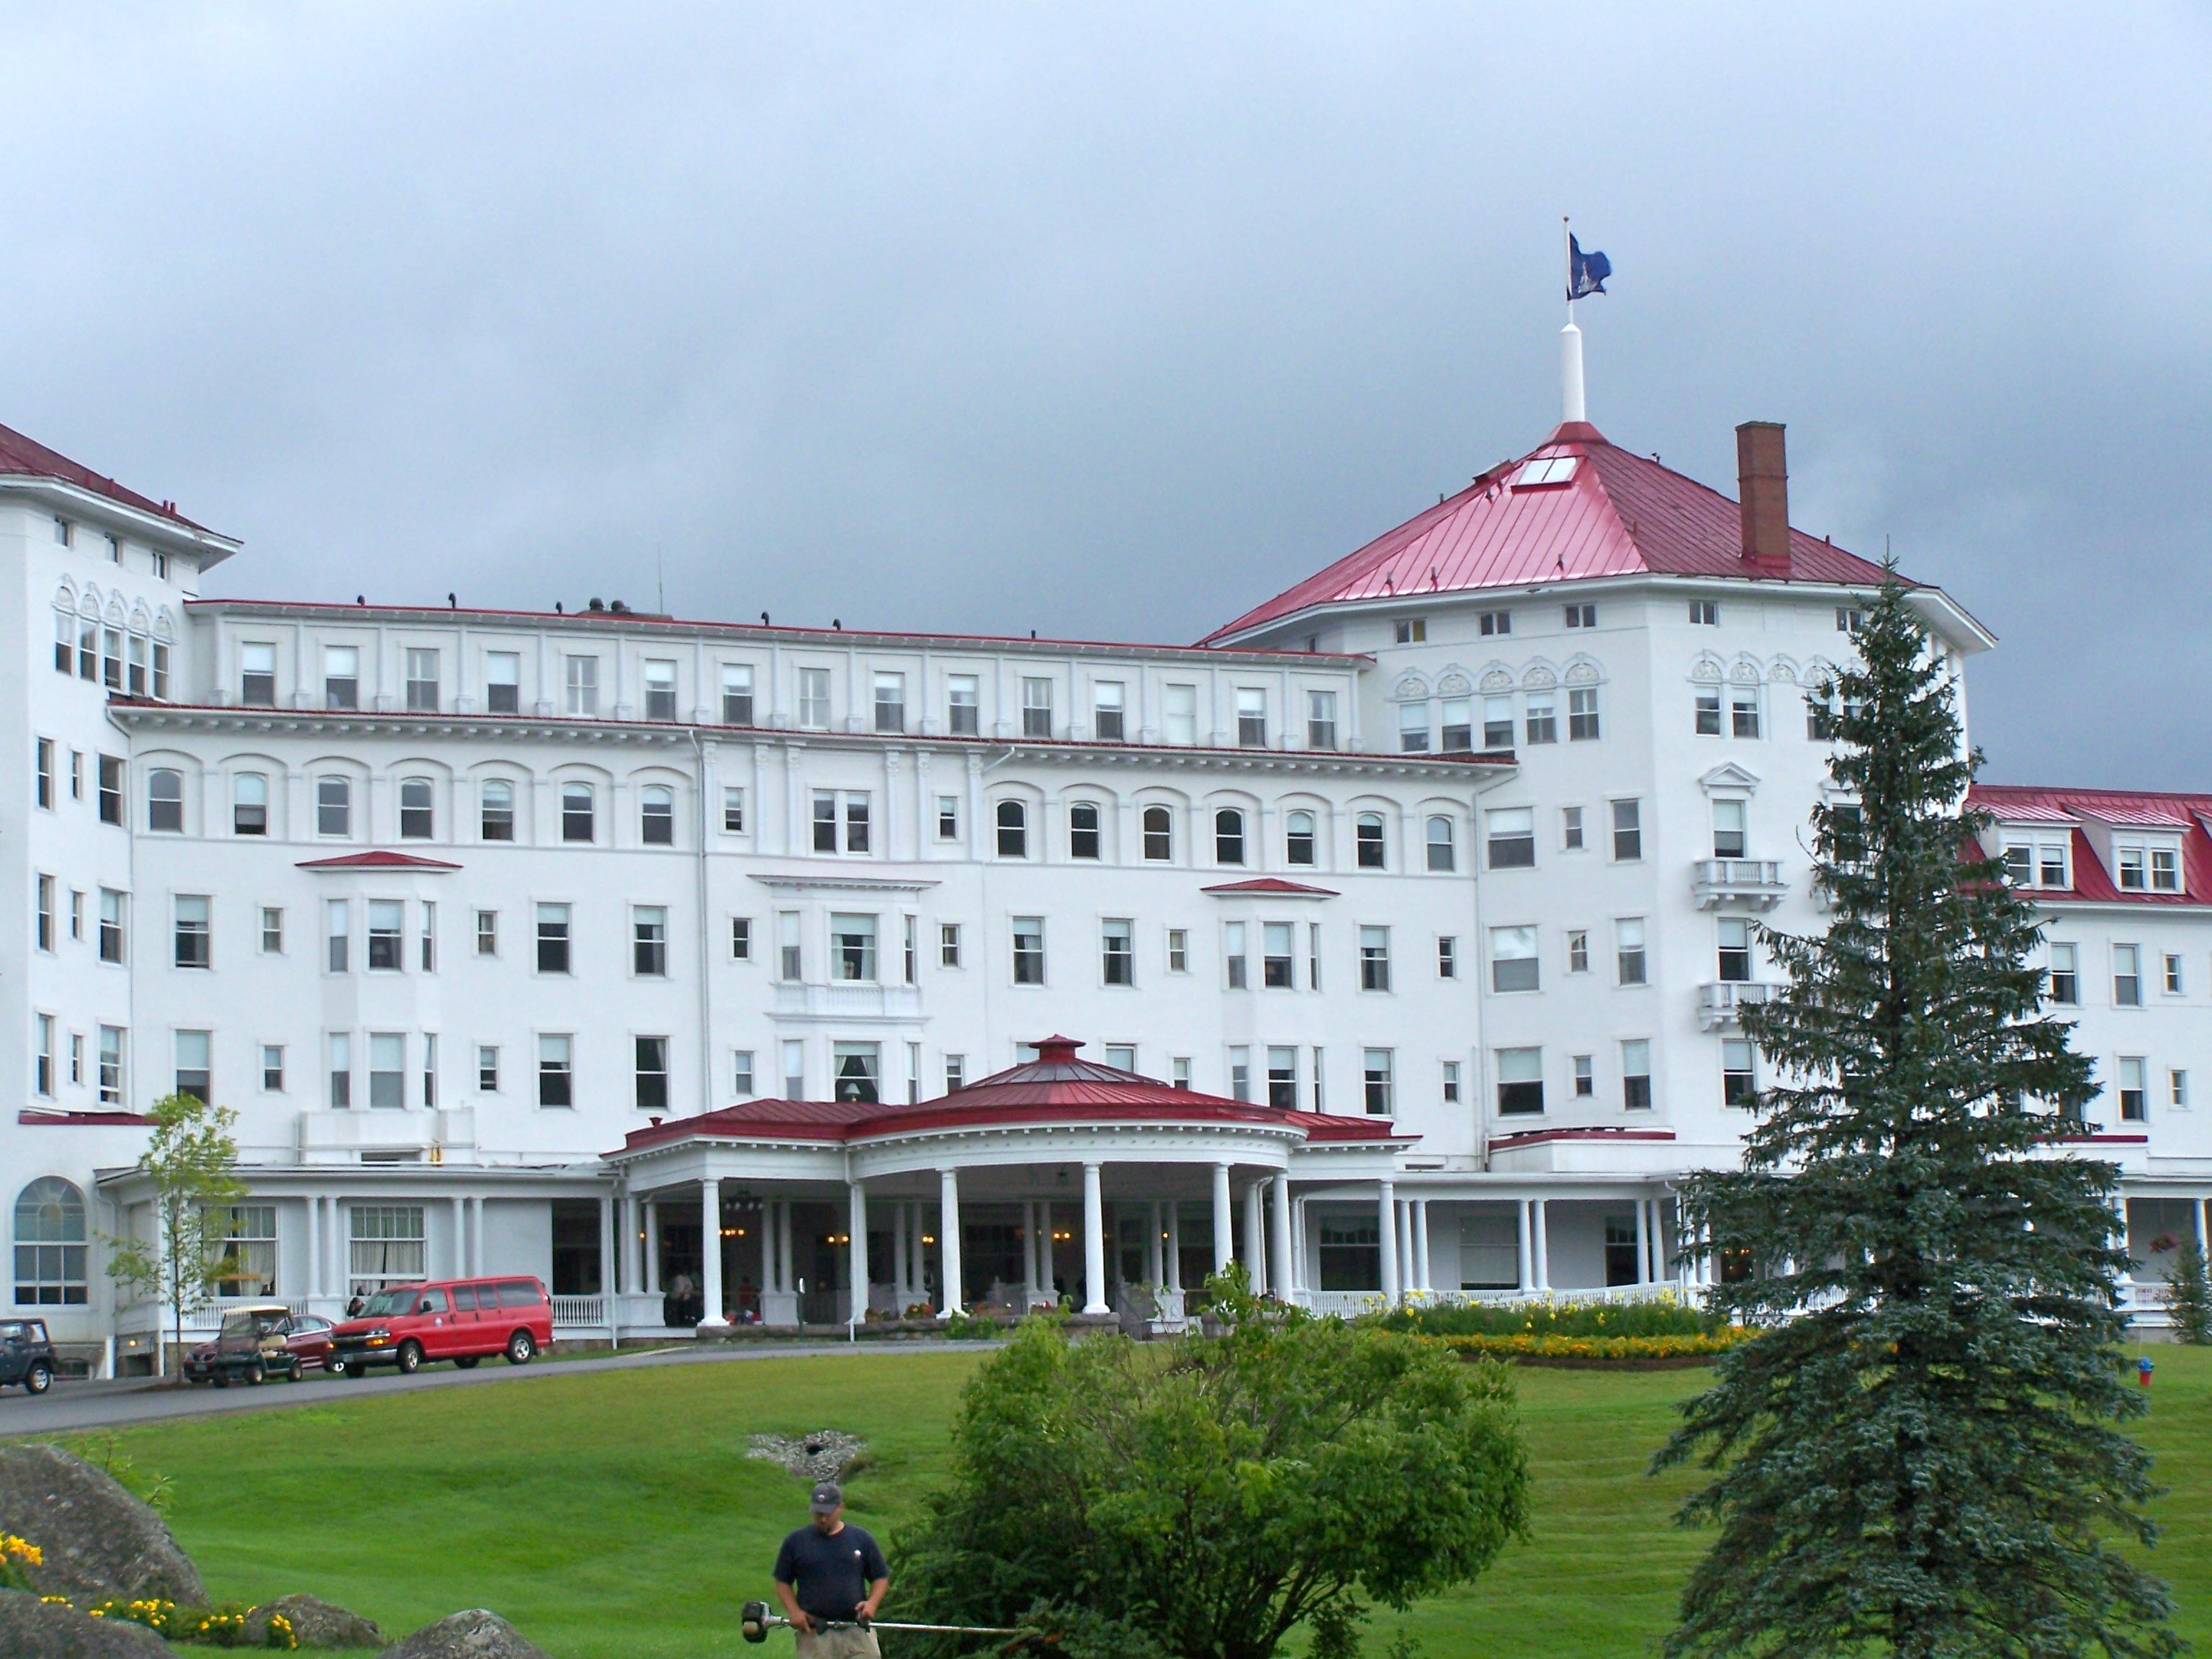
architecture, house, building, chateau, palace, landmark, brick, hotel, windows, estate, historic buildings, metal roof, historic roof, historic doors